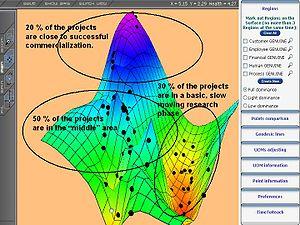
L’analyse ou matrice SWOT est un outil de stratégie d'entreprise permettant de déterminer les options offertes dans un domaine d'activité stratégique. Il vise à préciser les objectifs de l'entreprise ou du projet et à identifier les facteurs internes et externes favorables et défavorables à la réalisation de ces objectifs. SWOT a été décrit comme l'outil éprouvé de l'analyse stratégique.